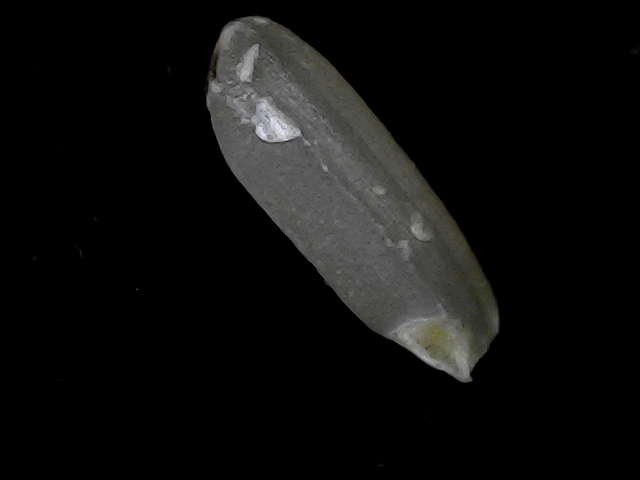
Rice variety: BD30